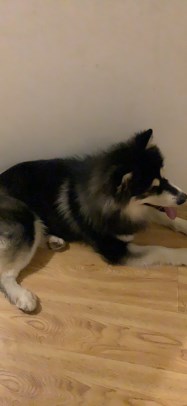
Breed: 1324-n000004-malamute